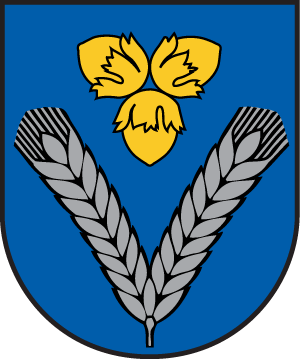
Rugāji est un novads de Lettonie, situé dans la région de Latgale. En 2009, sa population est de 2 679 habitants.